The Sons of Rest

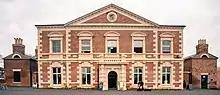
The organisation uses rooms in Lightwoods House (seen here in 2018)

The Handsworth building was replaced in 1937. A public campaign prevented its demolition in the 1990s and it was subsequently refurbished. It is now managed by The Friends of Handsworth Park A 2018 mosaic mural by Claire Cotterill, on an external wall, commemorates the movement.